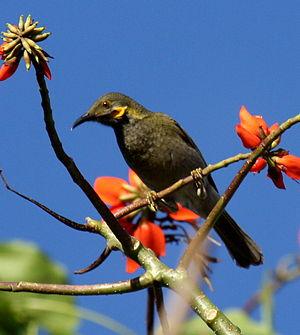
Foulehaio est un genre d'oiseaux de la famille des Meliphagidae. Les oiseaux de ces espèces sont présentes dans les îles polynésiennes.
Foulehaio carunculatus est une espèce de passereaux de la famille des Meliphagidae.